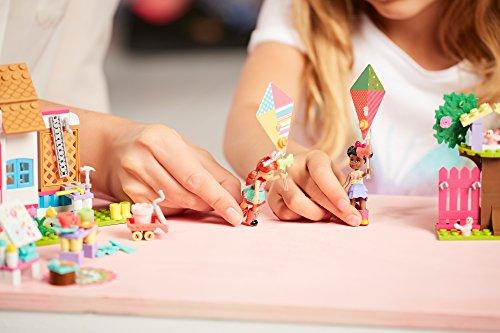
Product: Mega Construx Welliewishers Playful Playhouse Buildable Playset
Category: Toys & Games | Dolls & Accessories | Playsets
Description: Easy-to-build Playhouse with interior rooms, and doors and windows that open.
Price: $22.99
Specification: ProductDimensions:2.3x12.8x10.3inches|ItemWeight:15.2ounces|ShippingWeight:1.05pounds(Viewshippingratesandpolicies)|DomesticShipping:ItemcanbeshippedwithinU.S.|InternationalShipping:ThisitemcanbeshippedtoselectcountriesoutsideoftheU.S.LearnMore|ASIN:B01N5QY3A1|Itemmodelnumber:FFC49|Manufacturerrecommendedage:6-10years